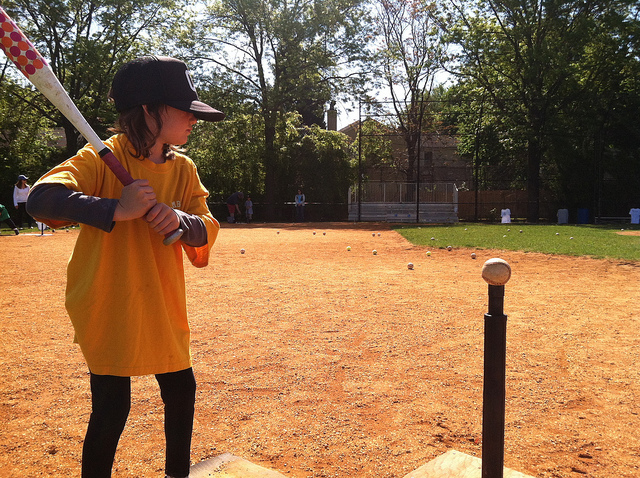
một cậu bé đang chuẩn bị đánh quả bóng chày ở trên cây trụ